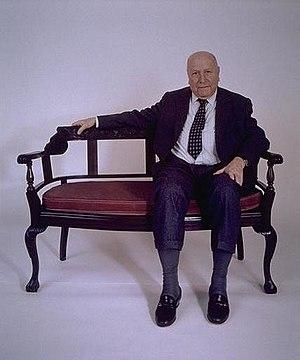
Jean-François Revel, né Ricard le 19 janvier 1924 à Marseille et mort le 30 avril 2006 au Kremlin-Bicêtre, est un philosophe, écrivain et journaliste français.
Cet article présente la liste des membres de l'Académie française, rangée par ordre chronologique de leur élection à chaque fauteuil. Cette liste est précédée d'une liste réduite portant uniquement sur les membres actuels et présentée successivement selon quatre modes de rangement : par ordre alphabétique, par numéro de fauteuil, par date d'élection et par date de naissance.